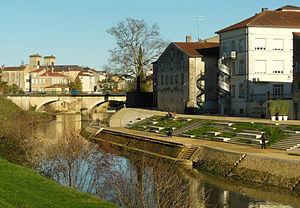
Berges aménagées de la Midouze à Mont-de-Marsan. On aperçoit en arrière-plan le clocher de l'église de la Madeleine
Mont-de-Marsan est une commune du sud-ouest de la France, préfecture des Landes, en région Nouvelle-Aquitaine.
La Midouze est une rivière du sud-ouest de la France et un affluent droit de l'Adour. Elle arrose le département des Landes. Le réseau hydrographique des affluents de la Midouze est un site Natura 2000.